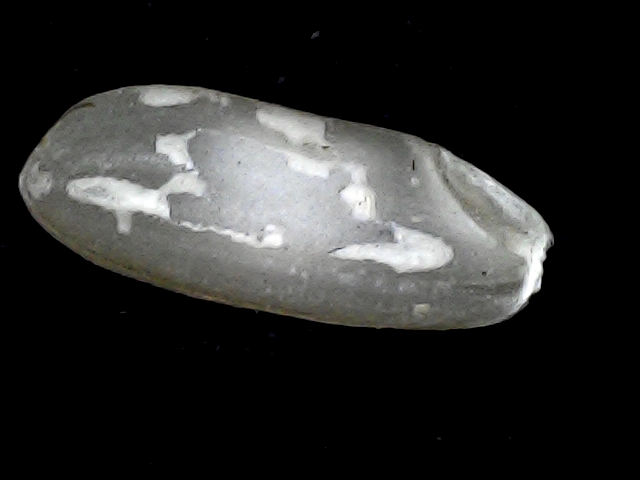
Rice variety: BD91